Iveragh Peninsula

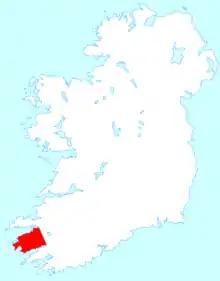
Location map of the Iveragh Peninsula

The Iveragh Peninsula is located in County Kerry in Ireland. It is the largest peninsula in southwestern Ireland. A mountain range, the MacGillycuddy's Reeks, lies in the centre of the peninsula. Carrauntoohil, its highest mountain, is also the highest peak in Ireland.